Oil platform

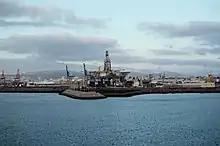

Larger lake- and sea-based offshore platforms and drilling rig for oil.